Sally, Irene and Mary (1925 film)

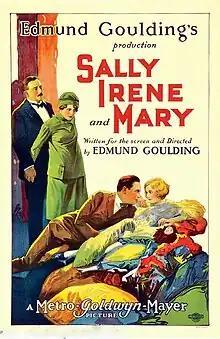
Theatrical poster

Sally, Irene, and Mary is a 1925 American silent comedy drama film starring Constance Bennett, Sally O'Neil, and Joan Crawford. It is based on the 1922 play of the same name by Eddie Dowling and Cyrus Woods and takes a behind-the-scenes look at the romantic lives of three chorus girls and the way their preferences in men affect their lives. The play was adapted again in 1938, again titled "Sally, Irene, and Mary" and directed by William A. Seiter. That version stars Alice Faye, Joan Davis, and Marjorie Weaver in the title roles, and co-starred Tony Martin, Fred Allen, and Jimmy Durante.